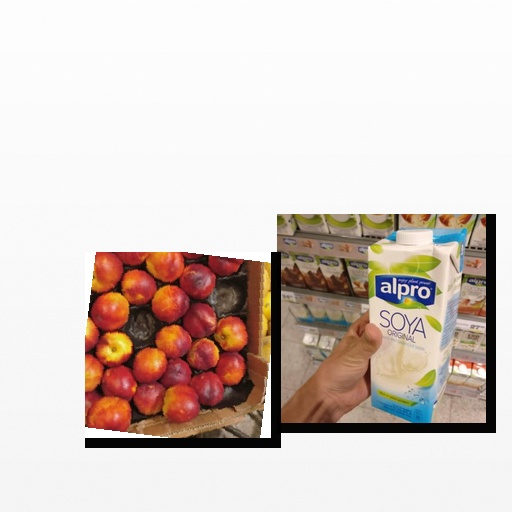
Food items: nectarine, soy_milk